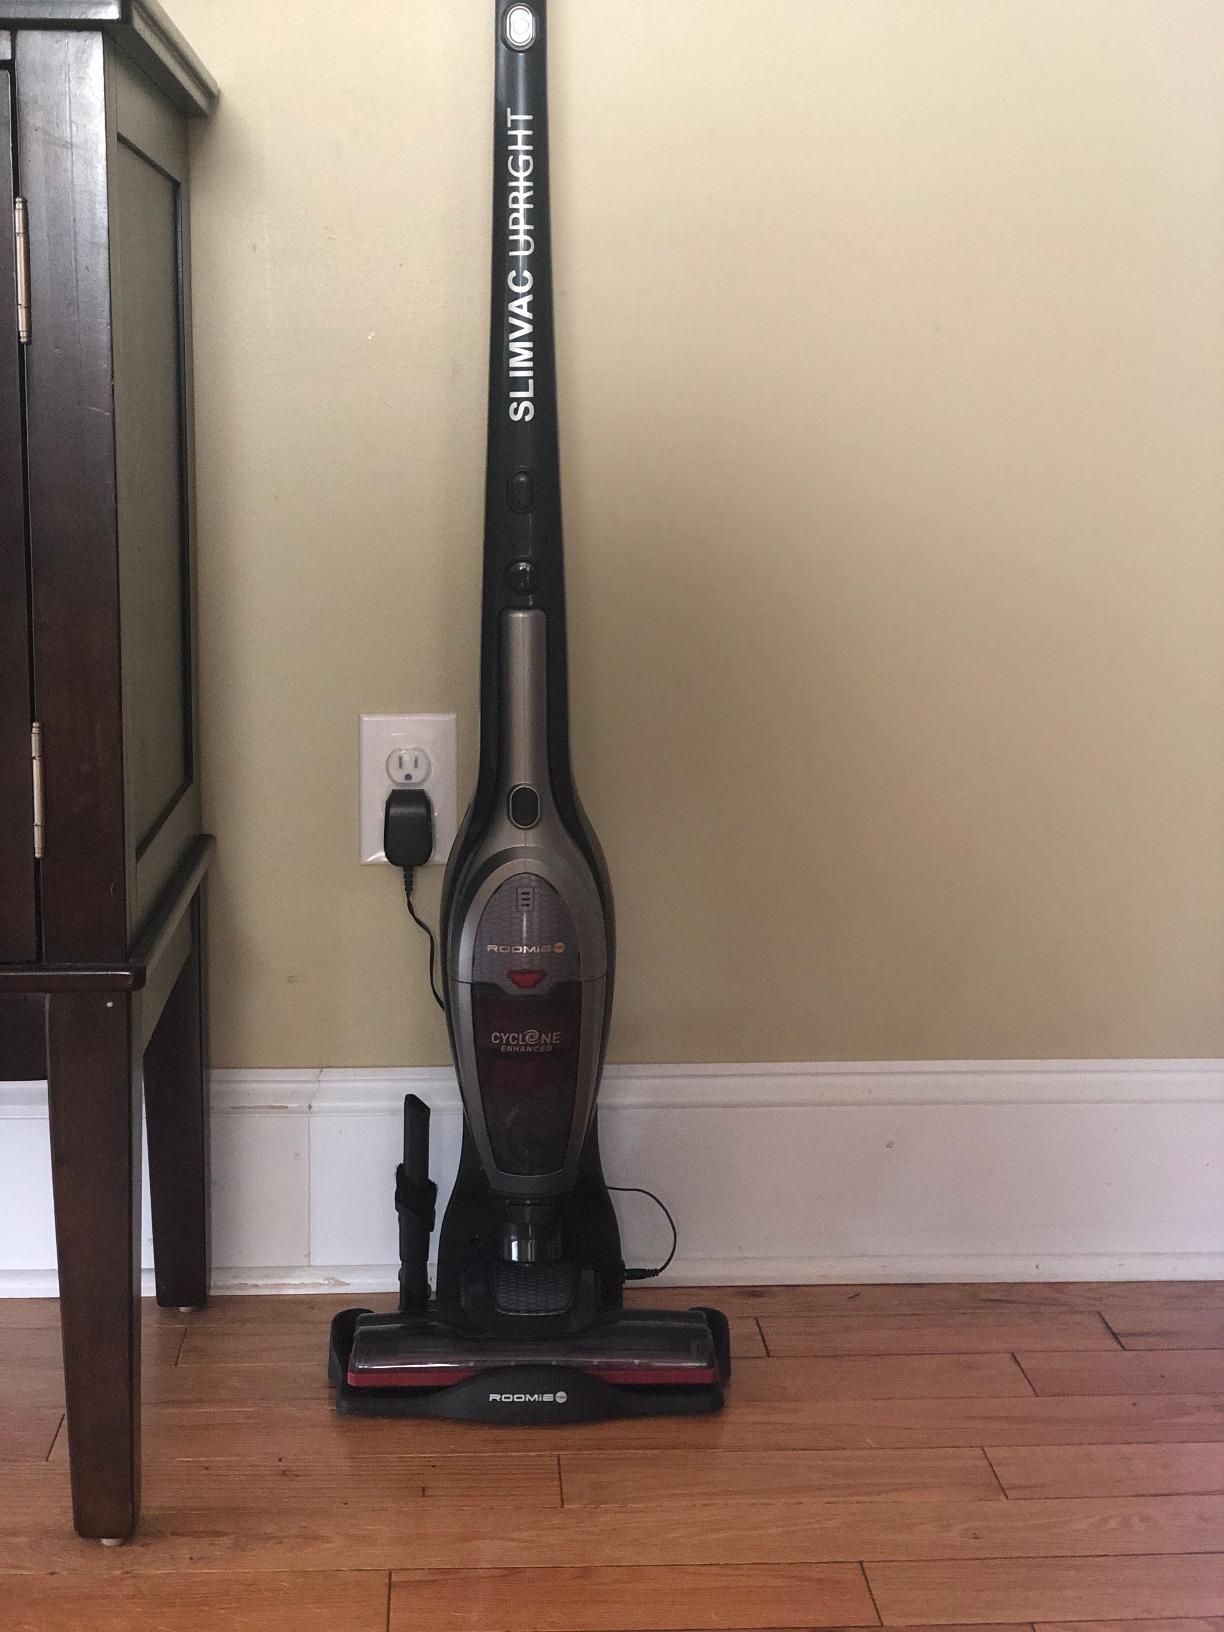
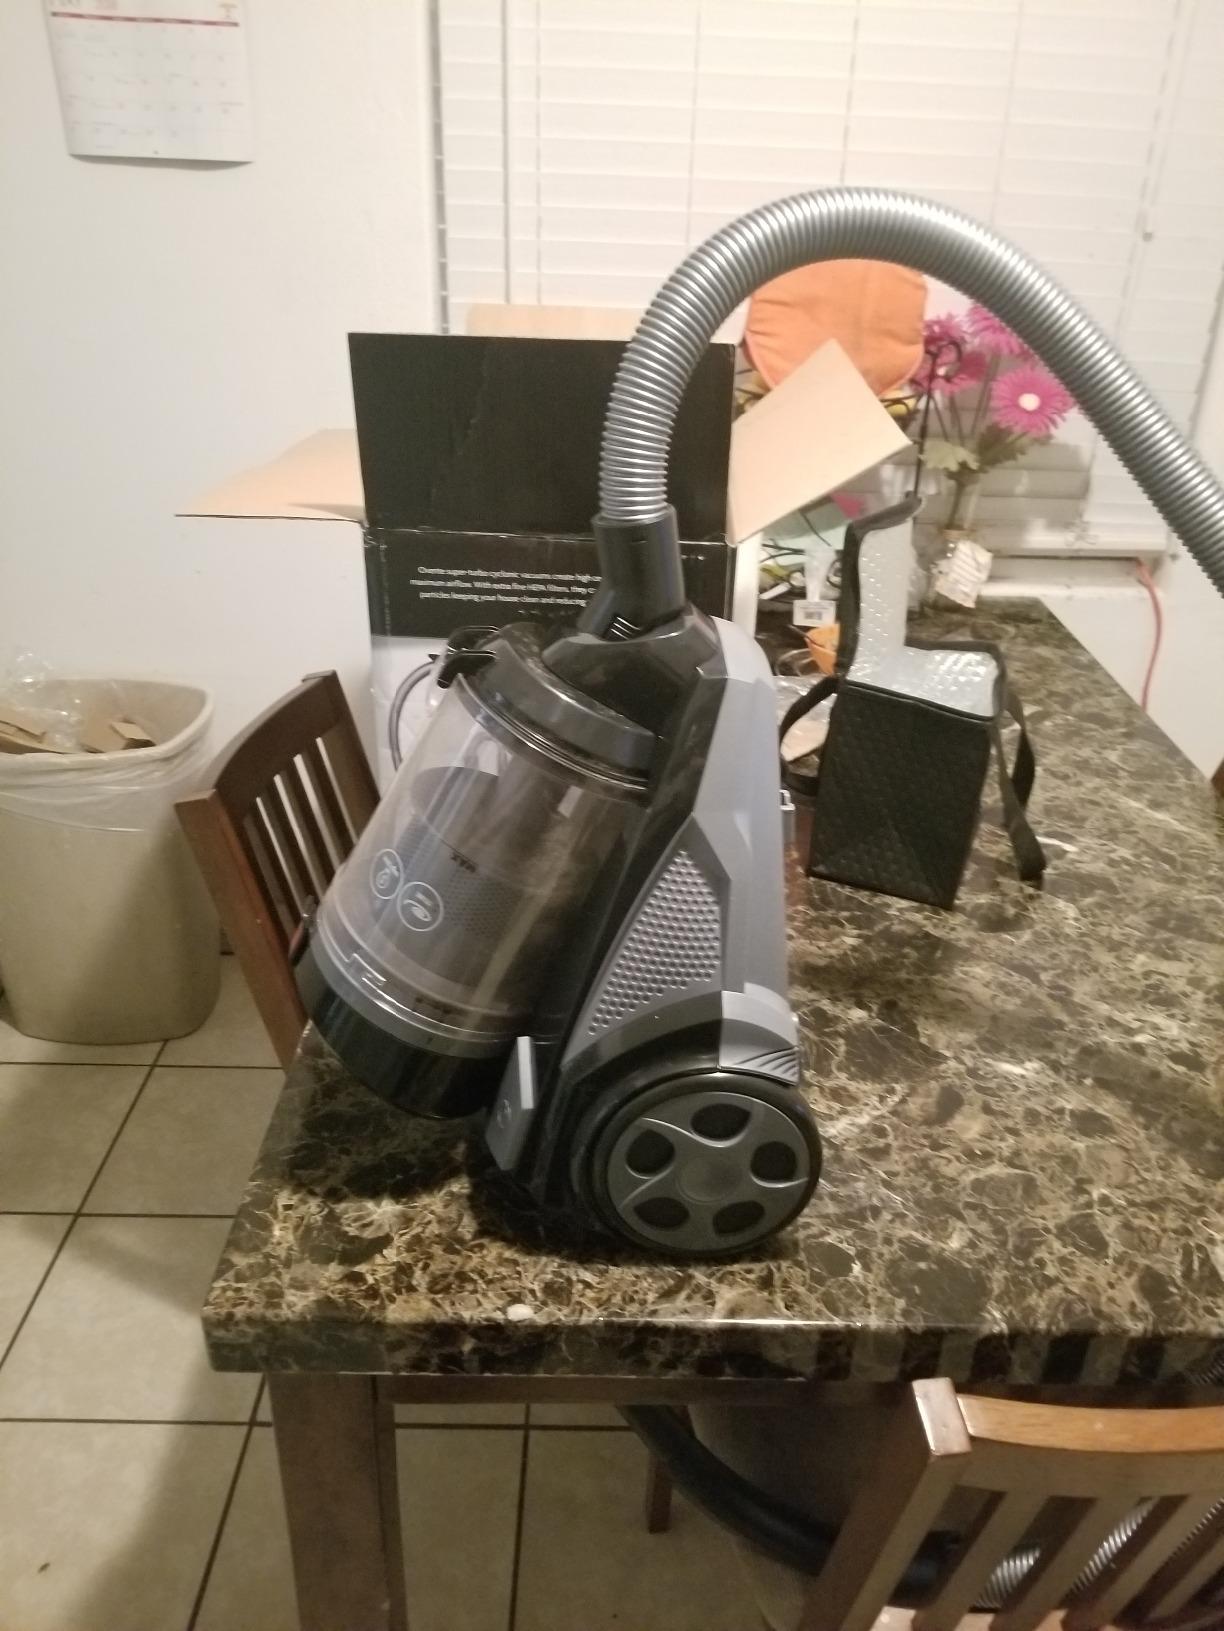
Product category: items_vacuum
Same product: no